Eclogue 3

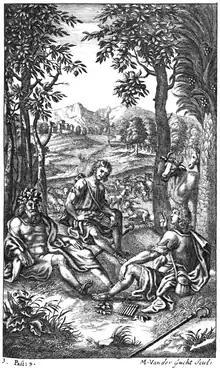
Engraving for Dryden's "Virgil", 1709: "Ho, Groom, what owns those ragged Sheep?" (1)

- 1 Menalcas, meeting the herdsman Damoetas, asks him whose flock of sheep he is looking after; on learning that it is Aegon's, Menalcas says he pities Aegon since Damoetas steals the milk which should go to the lambs. Damoetas warns him not to say such things to real men: "We all know who did what to you in the sacred place of the nymphs while the goats were looking the other way!"